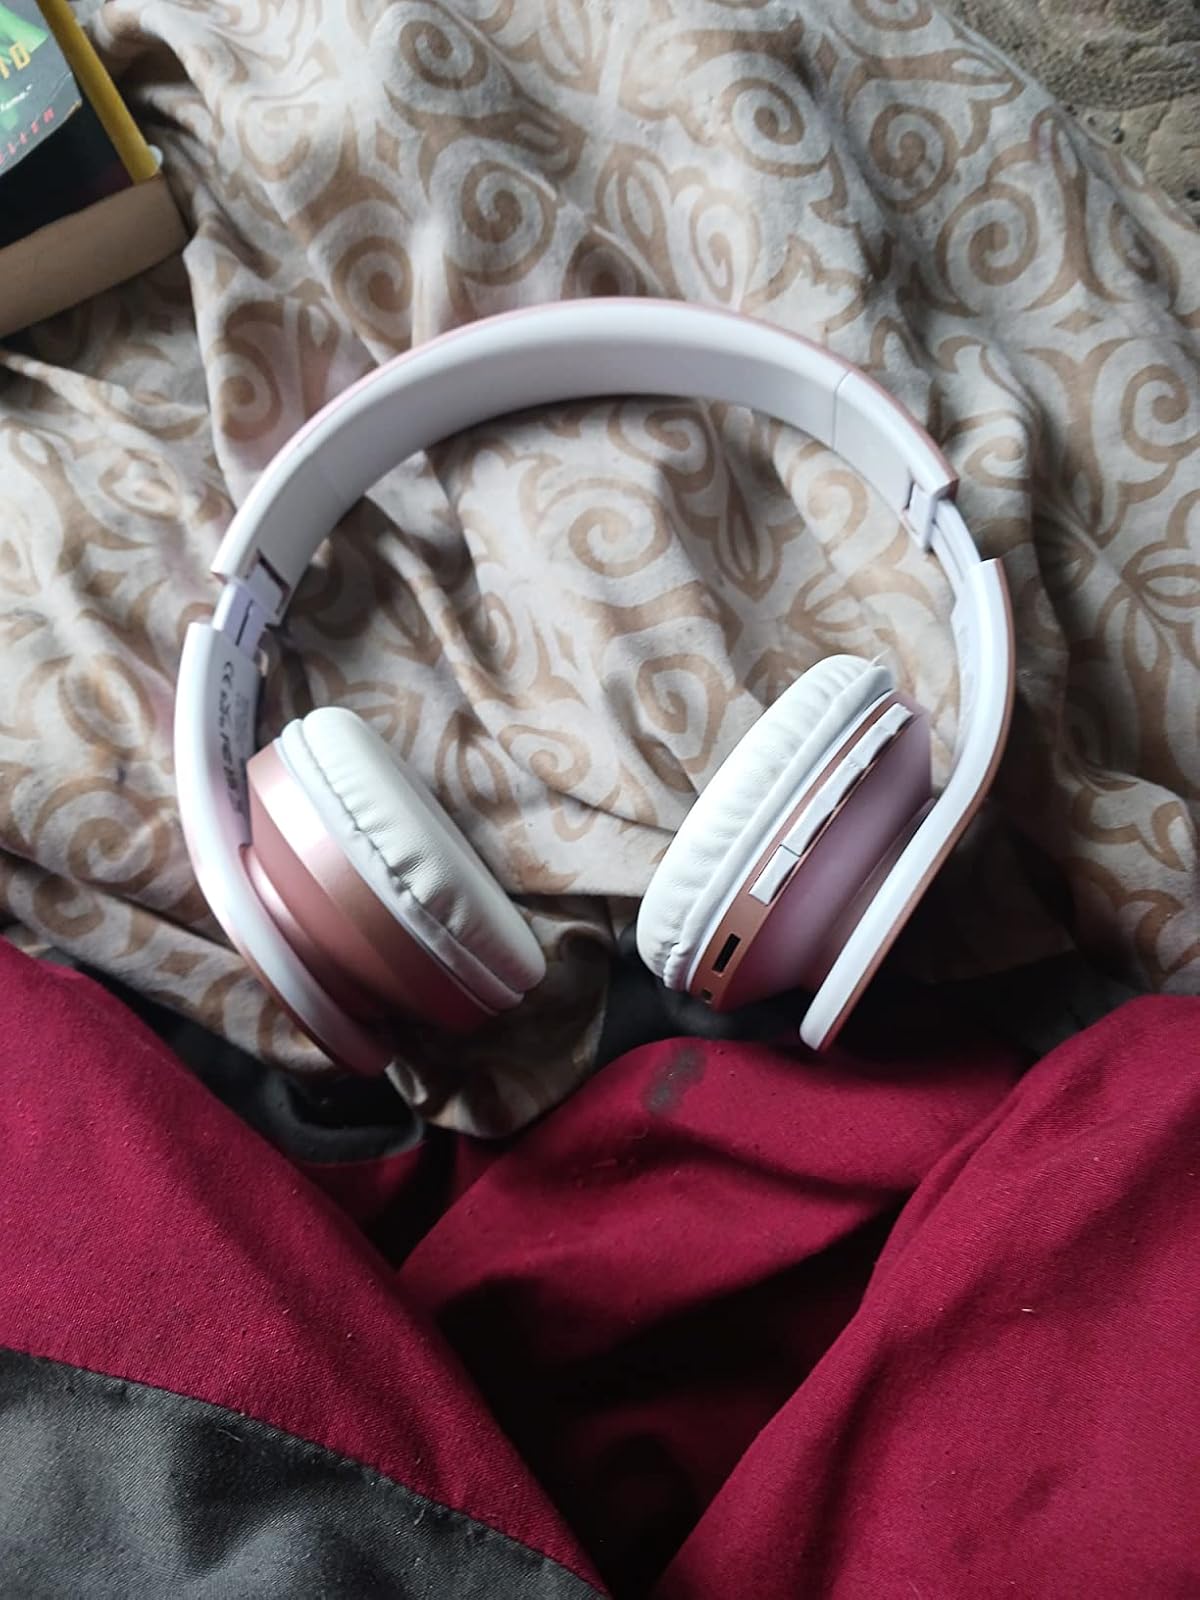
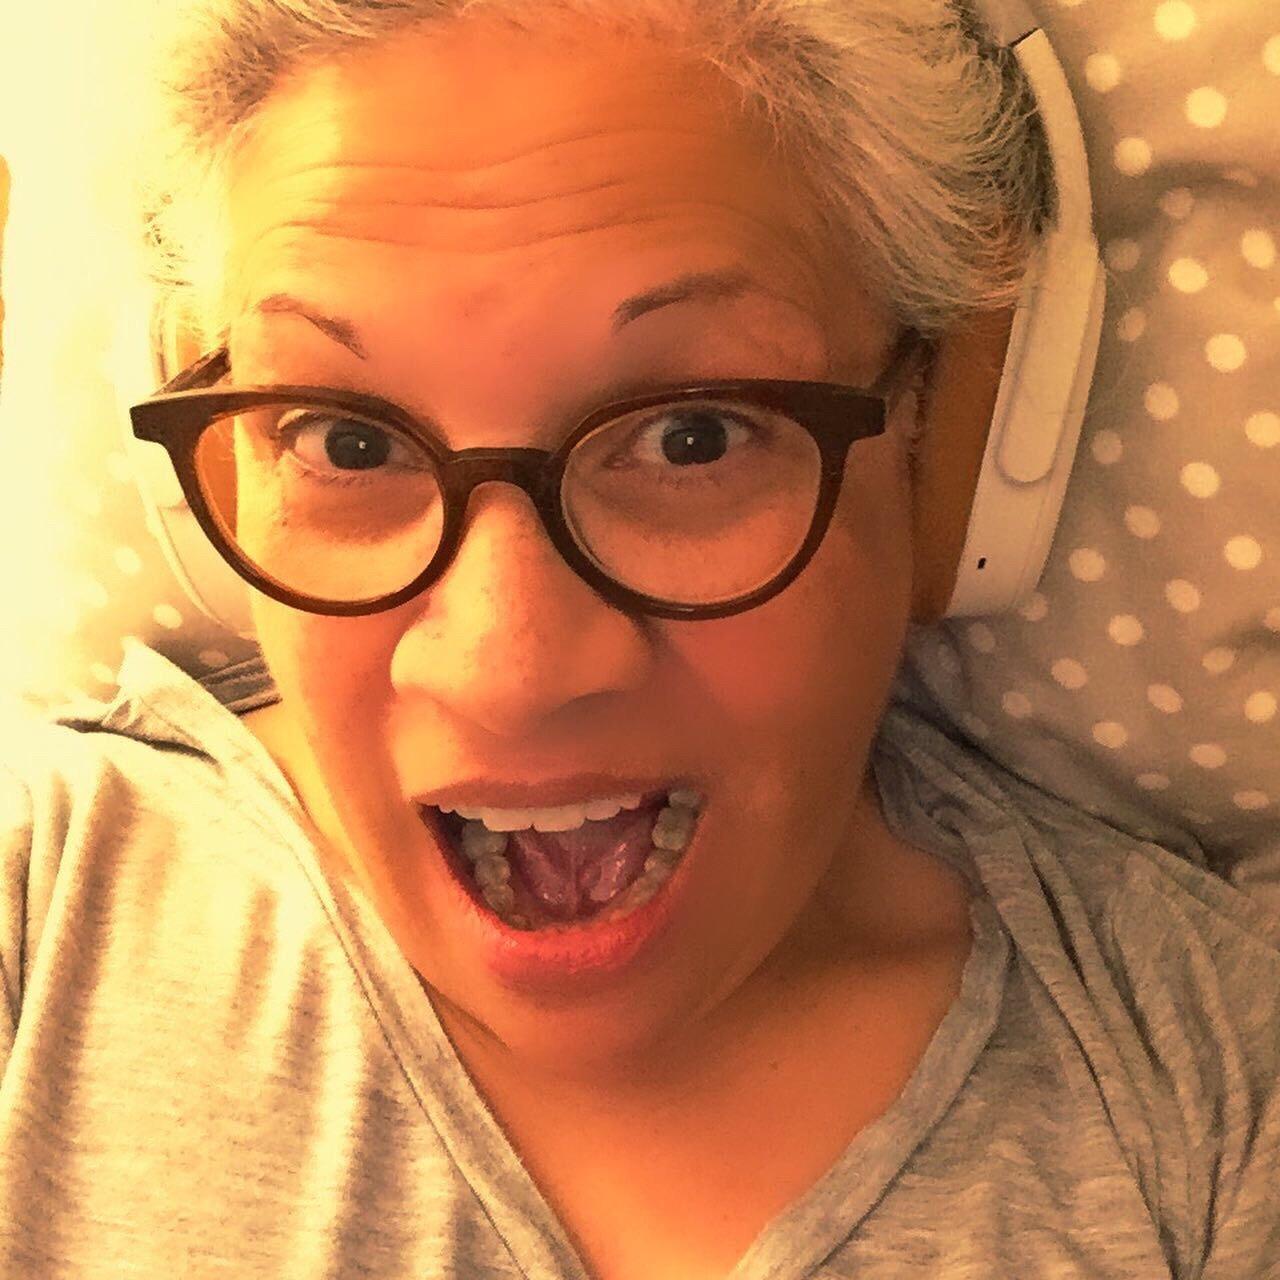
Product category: headphones
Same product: no